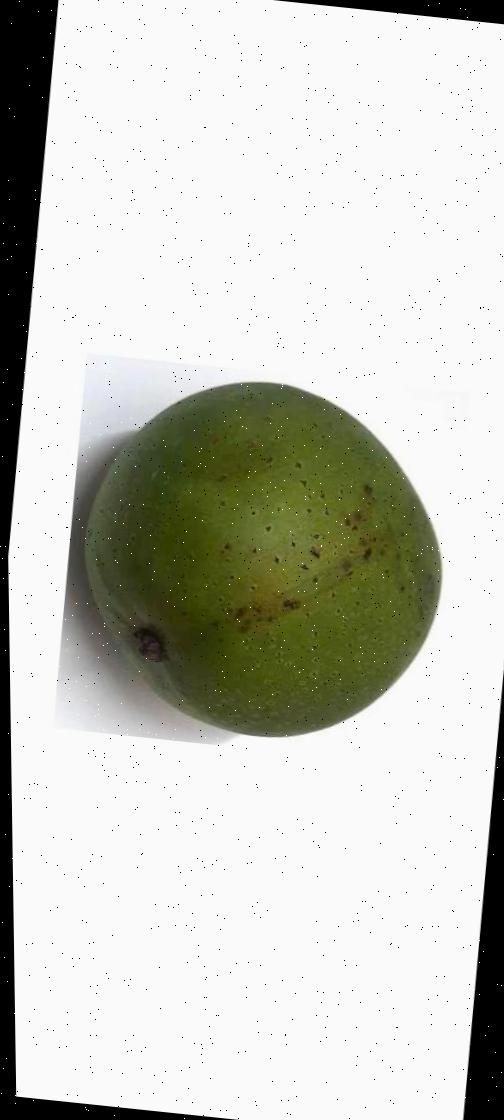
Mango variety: Ashshina Zhinuk